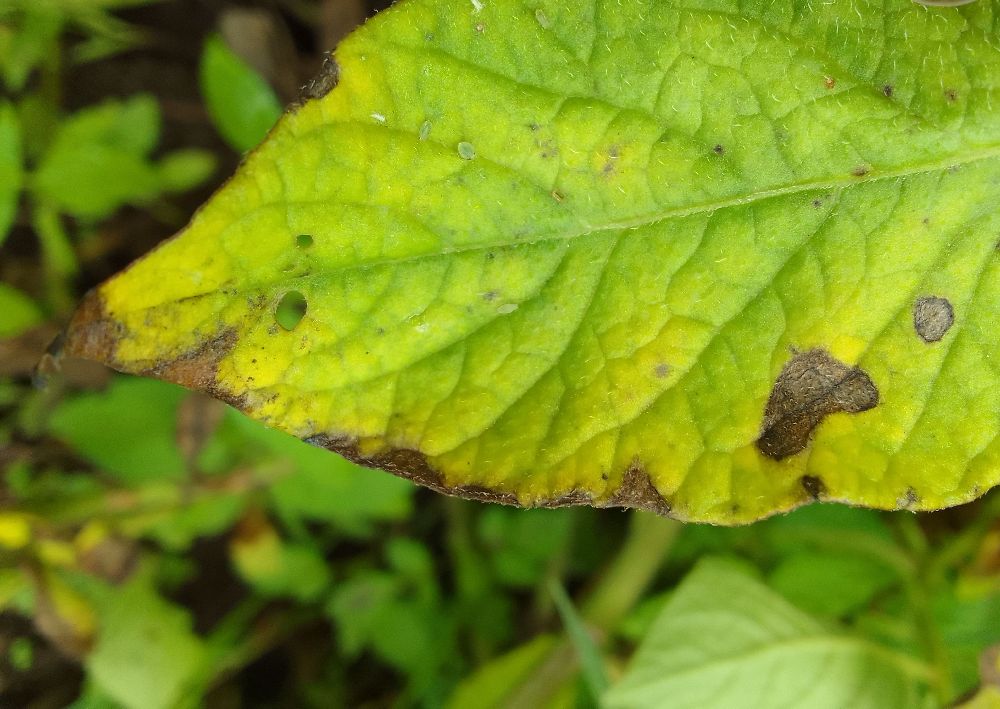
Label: Early blight